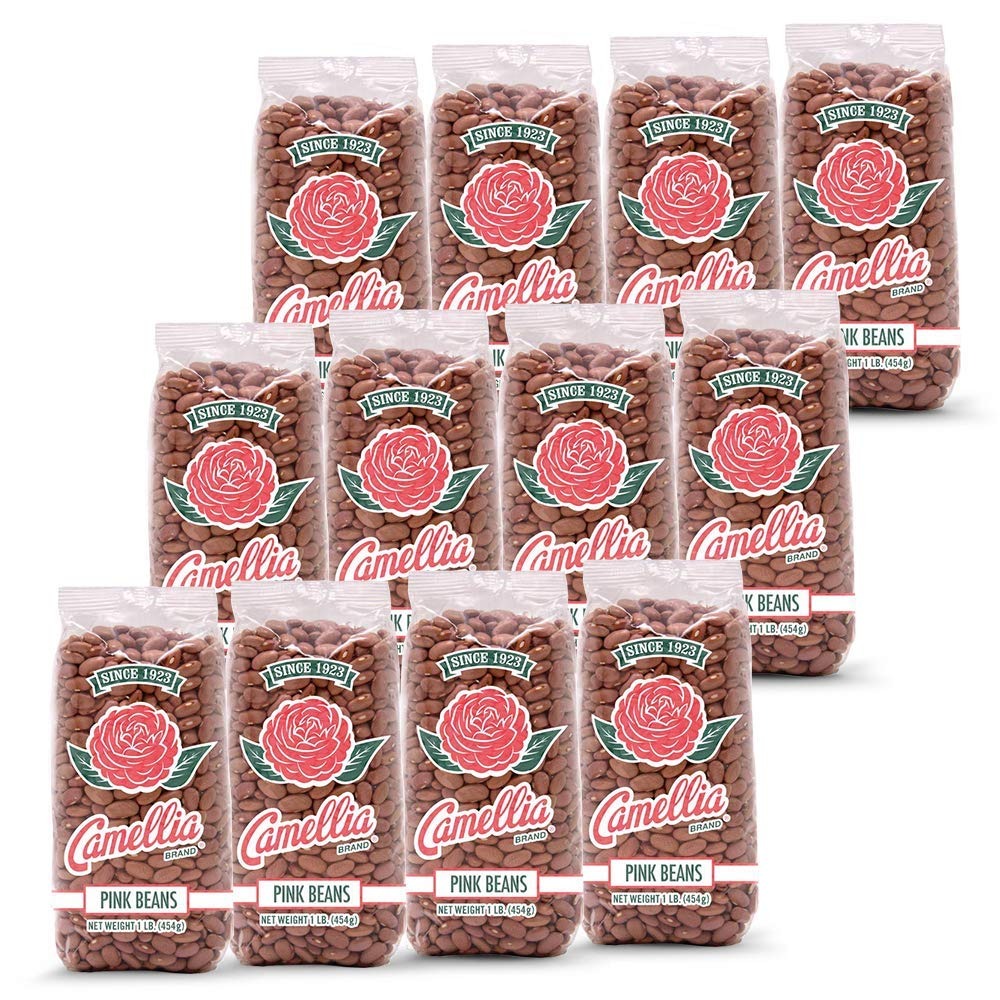
Item Name: Camellia Brand Dried Pink Beans 1 Pound (Pack of 12)
Bullet Point 1: Dry Pink Beans: Small, pale and brownish-pink with a rich, meaty flavor and a slightly powdery texture. With at least 10g of protein and 5g of fiber in every serving, pink beans can hold spices, making them great for Mexican meals
Bullet Point 2: Hearty and Nutritious: Simmer them or use for soups, stews and side dishes. Add them to lamb, create a snack for the day, or a warm porridge for the evening. A great source of protein for vegans and vegetarians
Bullet Point 3: Gluten-Free: Packed with essential vitamins, antioxidants, and electrolytes, each bag of beans contains protein and fiber. Our gluten-free and non-GMO dry beans, peas and lentils are USA grown
Bullet Point 4: Serious About Beans: Get the best bean for your favorite dinner or dip recipe! Choose from 19 varieties of red kidney, navy, lima, Great Northern, pinto, black, garbanzo, blackeye, split peas, and lentils
Bullet Point 5: Camellia Quality: A family-owned company and New Orleans favorite, Camellia prides itself on offering beans, peas, and lentils to nurture families, traditions and memories
Product Description: Dry Pink Beans: Small, pale and brownish-pink with a rich, meaty flavor and a slightly powdery texture. With at least 10g of protein and 5g of fiber in every serving, pink beans can hold spices, making them great for Mexican meals. Hearty and Nutritious: Simmer them or use for soups, stews and side dishes. Add them to lamb, create a snack for the day, or a warm porridge for the evening. A great source of protein for vegans and vegetarians. Gluten-Free: Packed with essential vitamins, antioxidants, and electrolytes, each bag of beans contains protein and fiber. Our gluten-free and non-GMO dry beans, peas and lentils are USA grown. Serious About Beans: Get the best bean for your favorite dinner or dip recipe! Choose from 19 varieties of red kidney, navy, lima, Great Northern, pinto, black, garbanzo, blackeye, split peas, and lentils. Camellia Quality: A family-owned company and New Orleans favorite, Camellia prides itself on offering beans, peas, and lentils to nurture families, traditions and memories
Value: 192.0
Unit: Ounce

Price: 62.99